Kautokeino Church

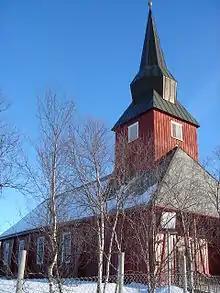
View of the church

Kautokeino Church is a parish church of the Church of Norway in Kautokeino Municipality in Finnmark county, Norway. It is located in the village of Kautokeino. It is the main church for the Kautokeino parish which is part of the Indre Finnmark prosti (deanery) in the Diocese of Nord-Hålogaland. The red, wooden church was built in a long church style in 1958 using plans drawn up by the architect Finn Bryn. The church seats about 272 people.